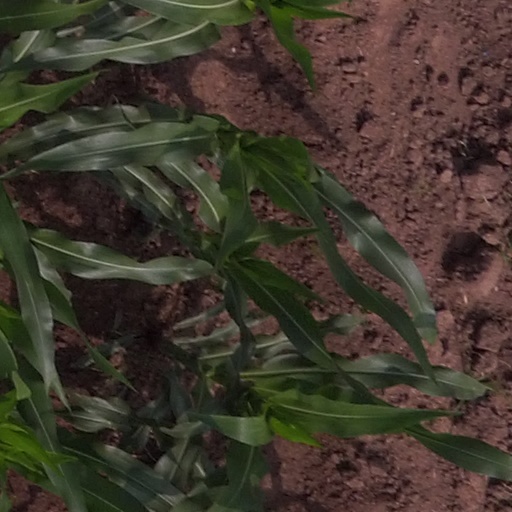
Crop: maize; corn